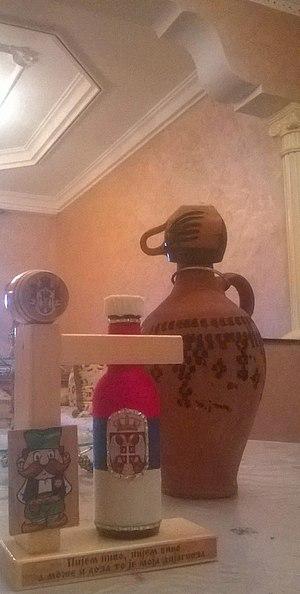
La rakia ou rakija est une eau-de-vie obtenue par distillation de jus de fruits fermentés, très populaire à travers les Balkans et aussi alcool national en Bulgarie, Serbie, Slovénie, Bosnie-Herzégovine, Croatie, en République de Macédoine, en Albanie et au Monténégro. Le nom a probablement comme origine le mot turc rakı, désignant les alcools distillés.